Truffle hog

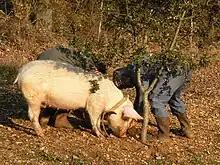
Trained pig in Gignac, Lot, France

A truffle hog is any domestic pig used for locating and extracting the fruit bodies of the fungi known as truffles from temperate forests in Europe and North America. Pigs have an exceptional sense of smell, and are able to identify truffles as deep as underground. It was thought that the natural sex hormone androstenol of the male pig, which is also found in truffles, was responsible for this ability; however this has been proven false, as the molecule dimethyl sulfide was shown to signal instead. Pigs also have a natural affinity for rooting in the earth for food. They are trained to hunt truffles by walking on a leash through suitable groves with a keeper.